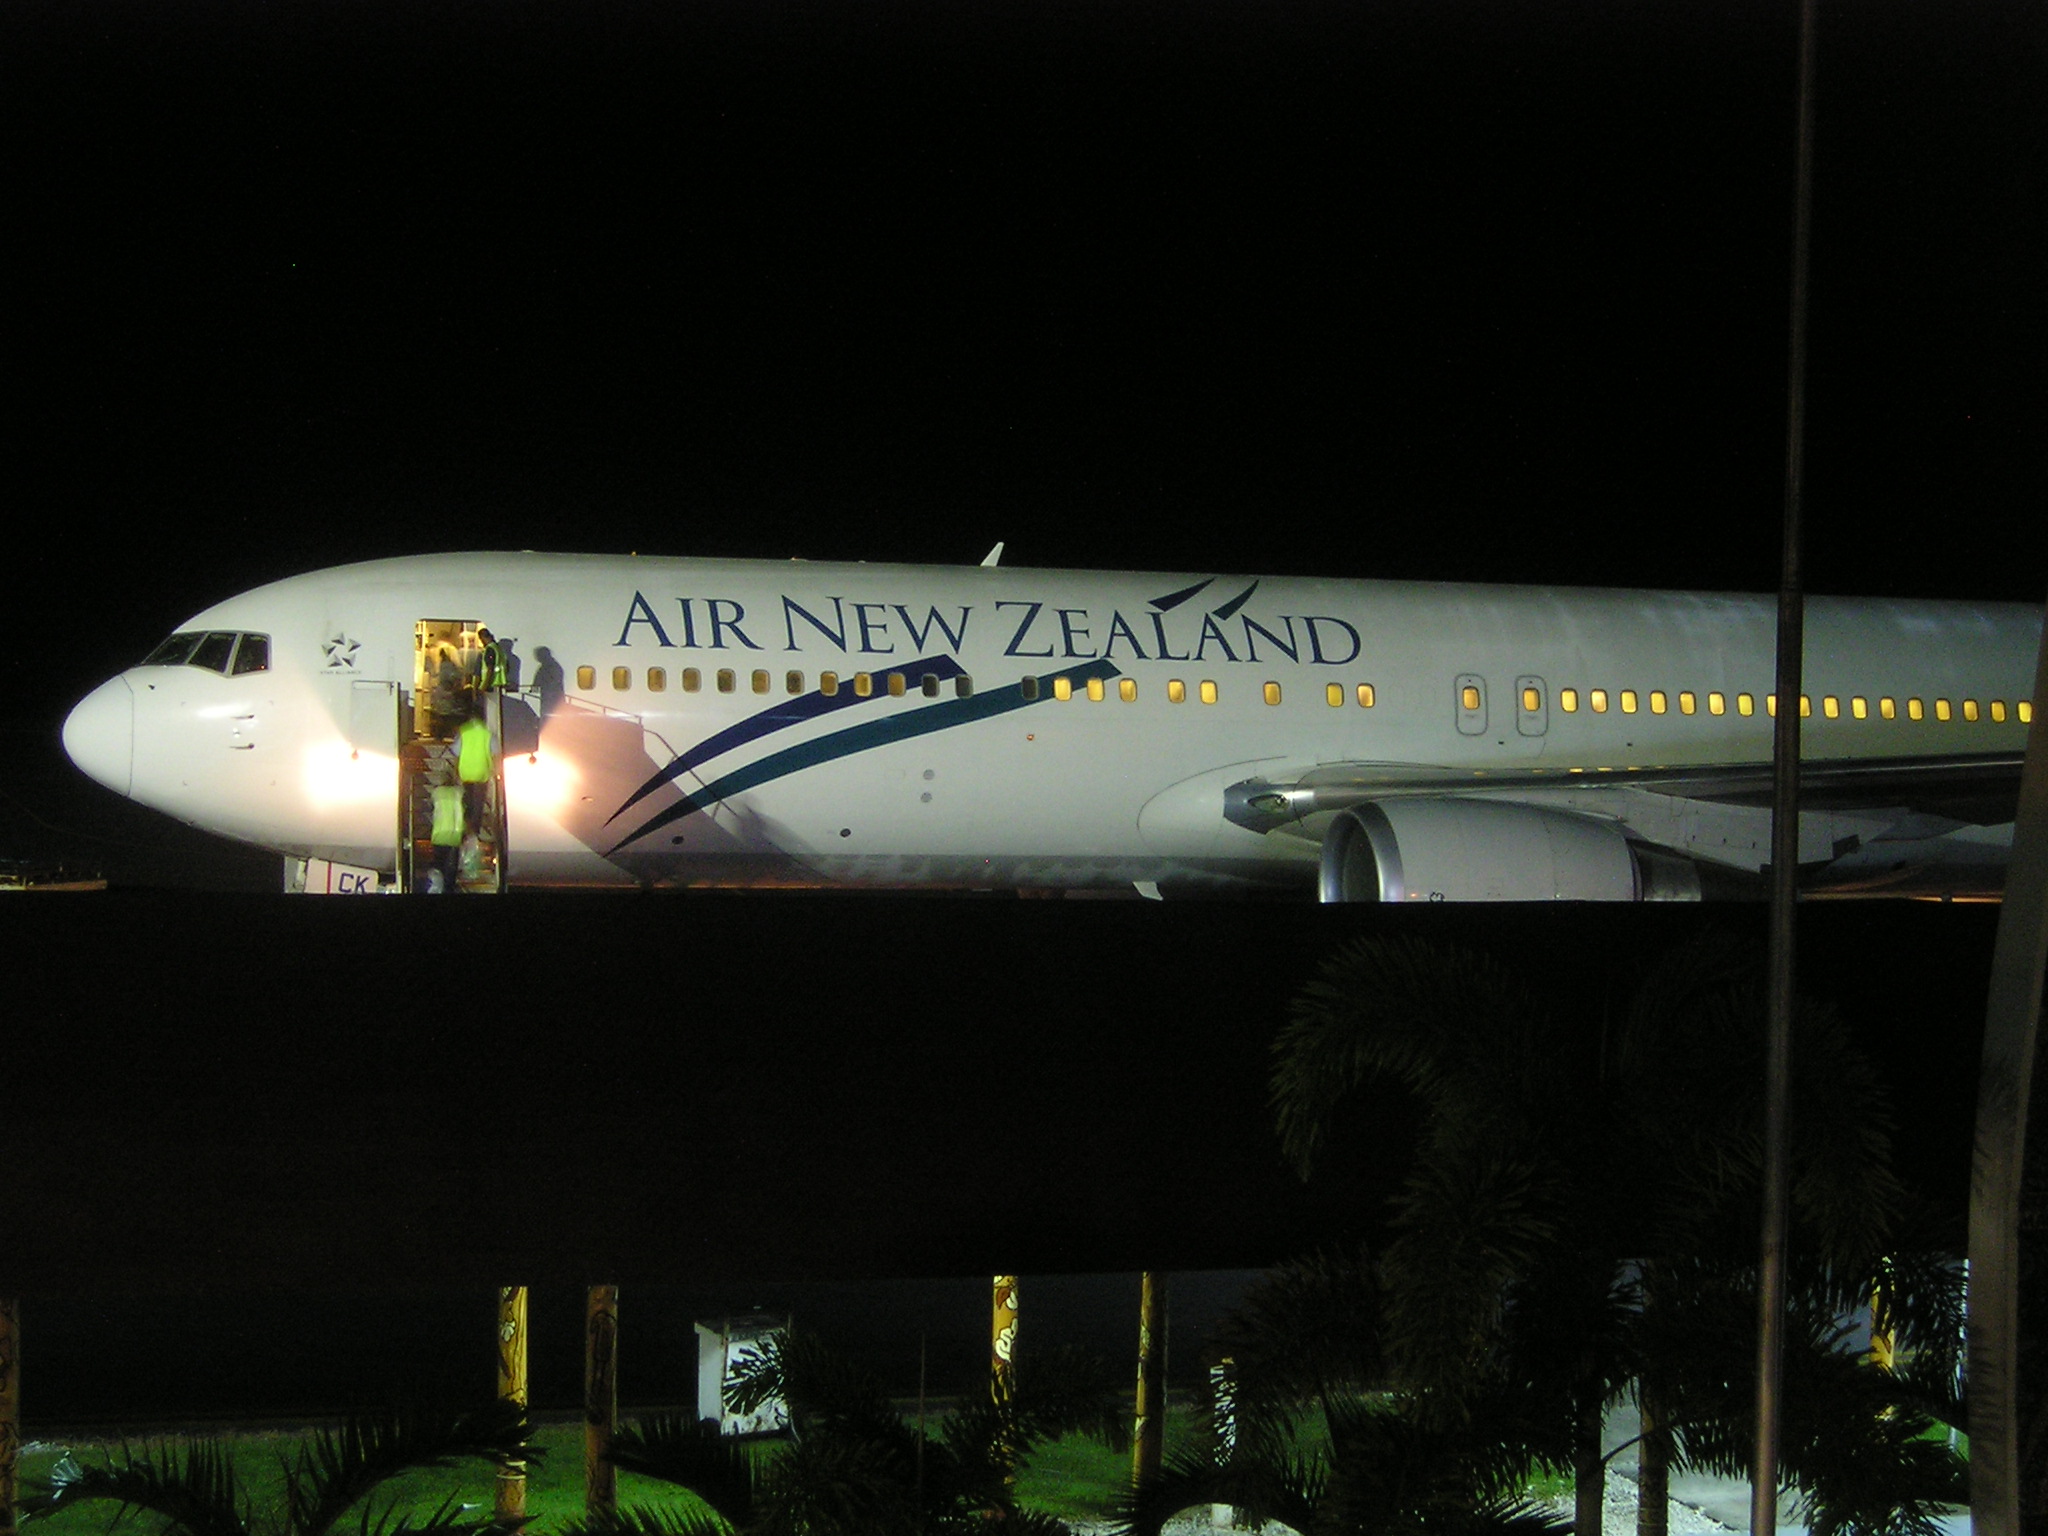
airplane, aircraft, vehicle, airline, aviation, airliner, new, zealand, boeing, jet aircraft, boeing 777, boeing 767, boeing 737, atmosphere of earth, wide body aircraft, narrow body aircraft